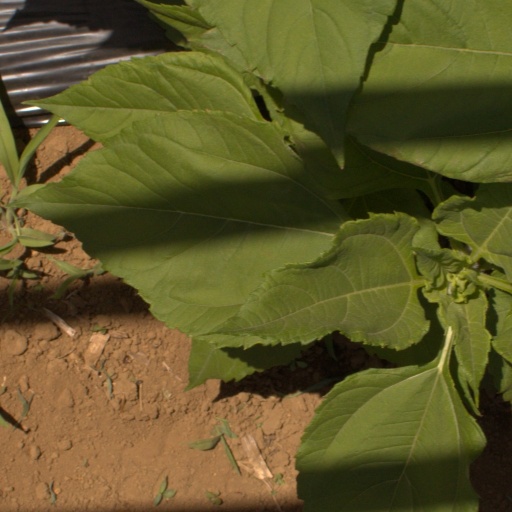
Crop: Jerusalem artichoke